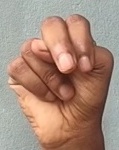
ASL sign: N